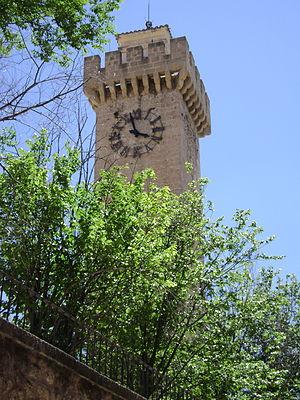
Cuenca est une commune d’Espagne, capitale de la province de Cuenca, dans la communauté autonome de Castille-La Manche.